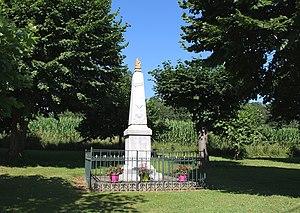
Monument aux morts de Bonrepos (Hautes-Pyrénées)
Bonrepos est une commune française située dans le département des Hautes-Pyrénées, en région Occitanie.